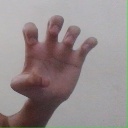
अक्षर: झ